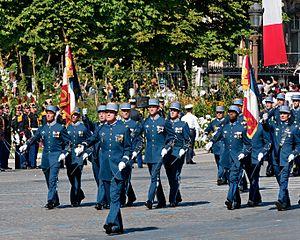
Les gardes au drapeau de l'École militaire interarmes (EMIA) et de l'École militaire du corps technique et administratif (EMCTA), défilé du 14 juillet 2008 sur les Champs-Élysées, Paris.
L'École militaire interarmes est une des écoles de l'Armée de terre française chargée de former des officiers issus du recrutement interne. L'EMIA est l'équivalent de l'EMA pour l'Armée de l'air ou l'EMF pour la Marine nationale. Elle a pour devise « le travail pour Loi, l'honneur comme guide ».